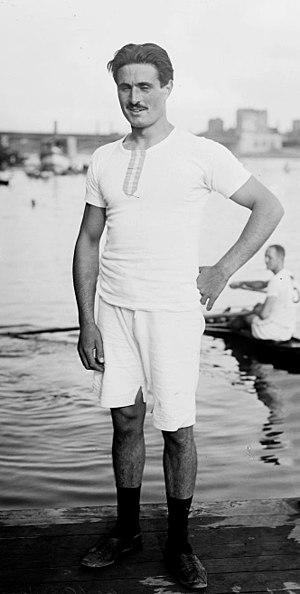
Roger Gaston Giran, né le 12 février 1892 à Paris 11ᵉ et mort le 26 avril 1944 à Villejuif, est un rameur français.